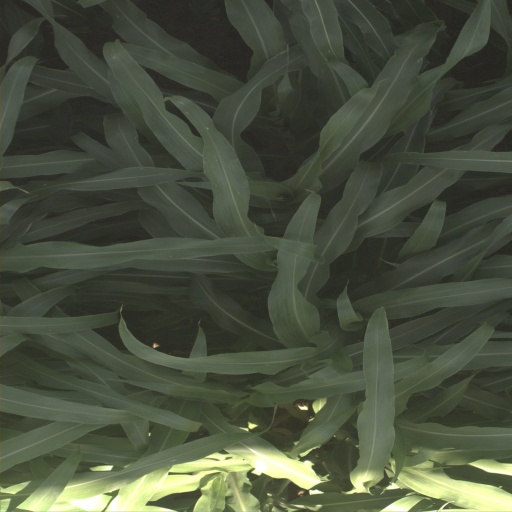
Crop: sorghum